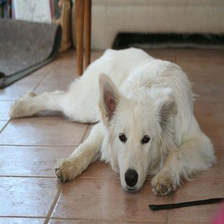
Species: dog
Breed: samoyed